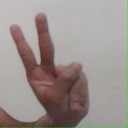
अक्षर: ऐ